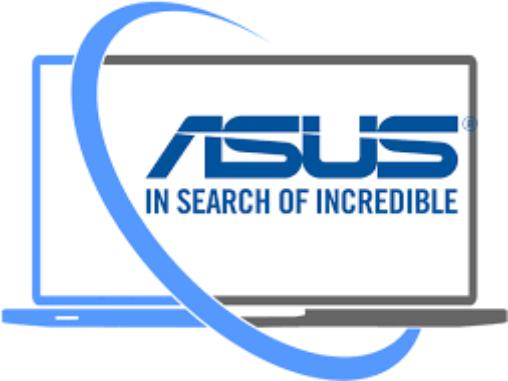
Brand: ASUS
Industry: Electronic